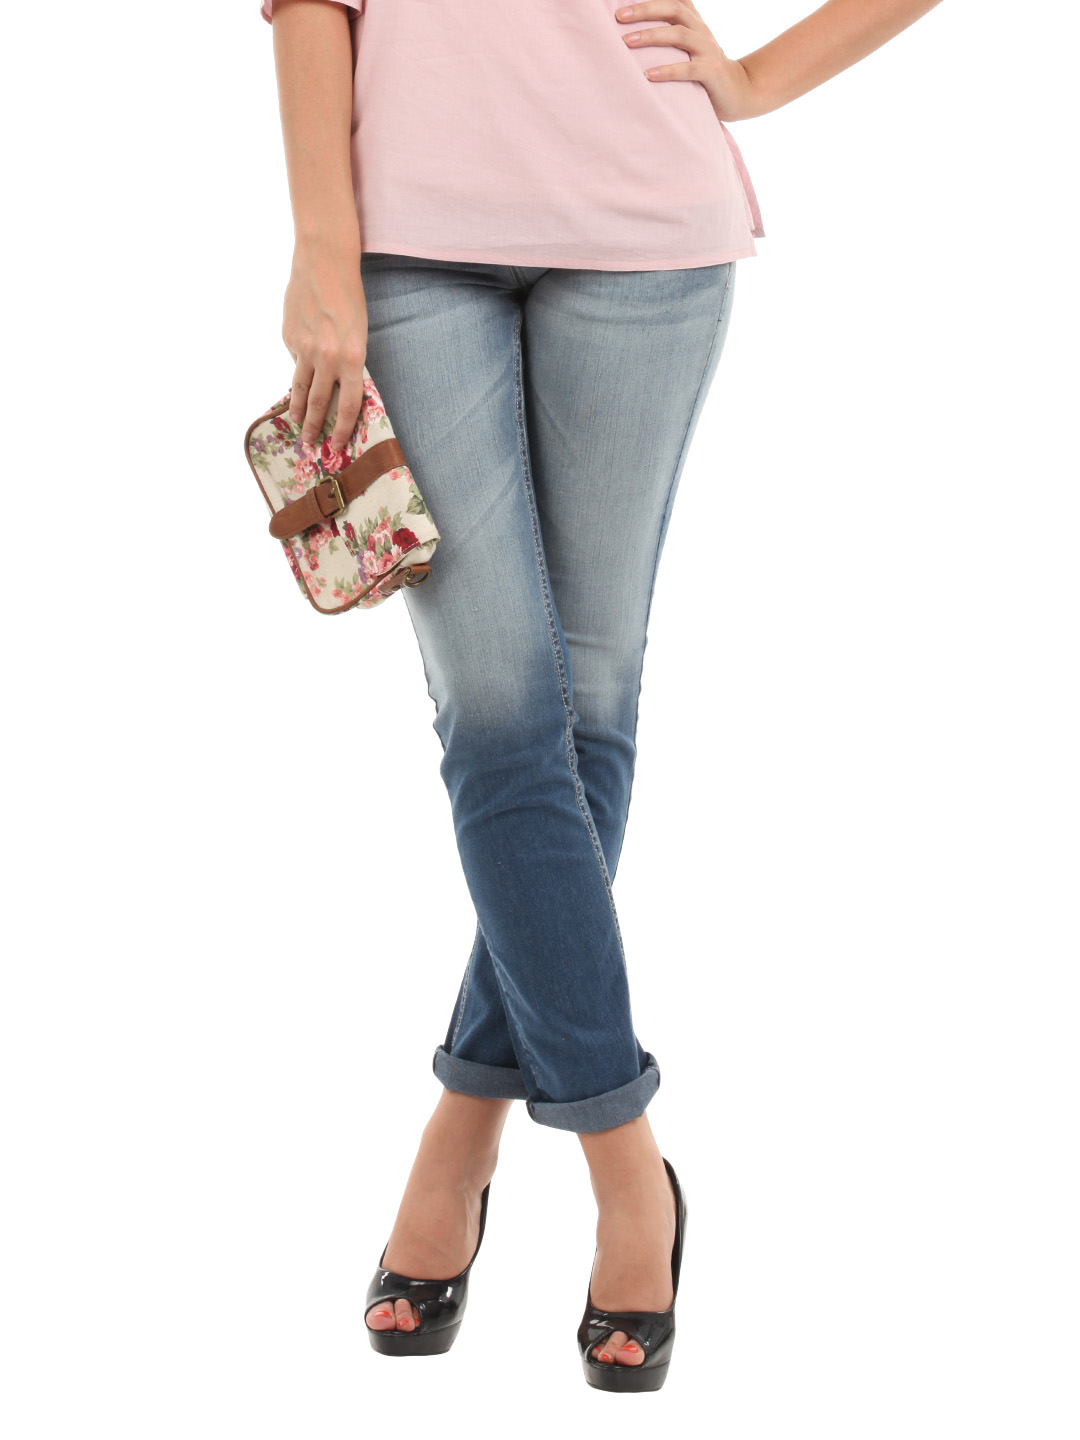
Elle Women Blue Jeans
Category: Apparel / Bottomwear / Jeans
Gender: Women
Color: Blue
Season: Summer 2012
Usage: Casual